Miraculin

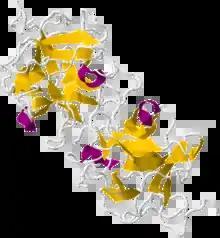
Crystallographic structure of a dimeric miraculin-like protein from seeds of "Murraya koenigii".

Miraculin is a , a glycoprotein extracted from the fruit of "Synsepalum dulcificum". The berry, also known as the miracle fruit, was documented by explorer Chevalier des Marchais, who searched for many different fruits during a 1725 excursion to its native West Africa.